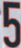
Number: 5